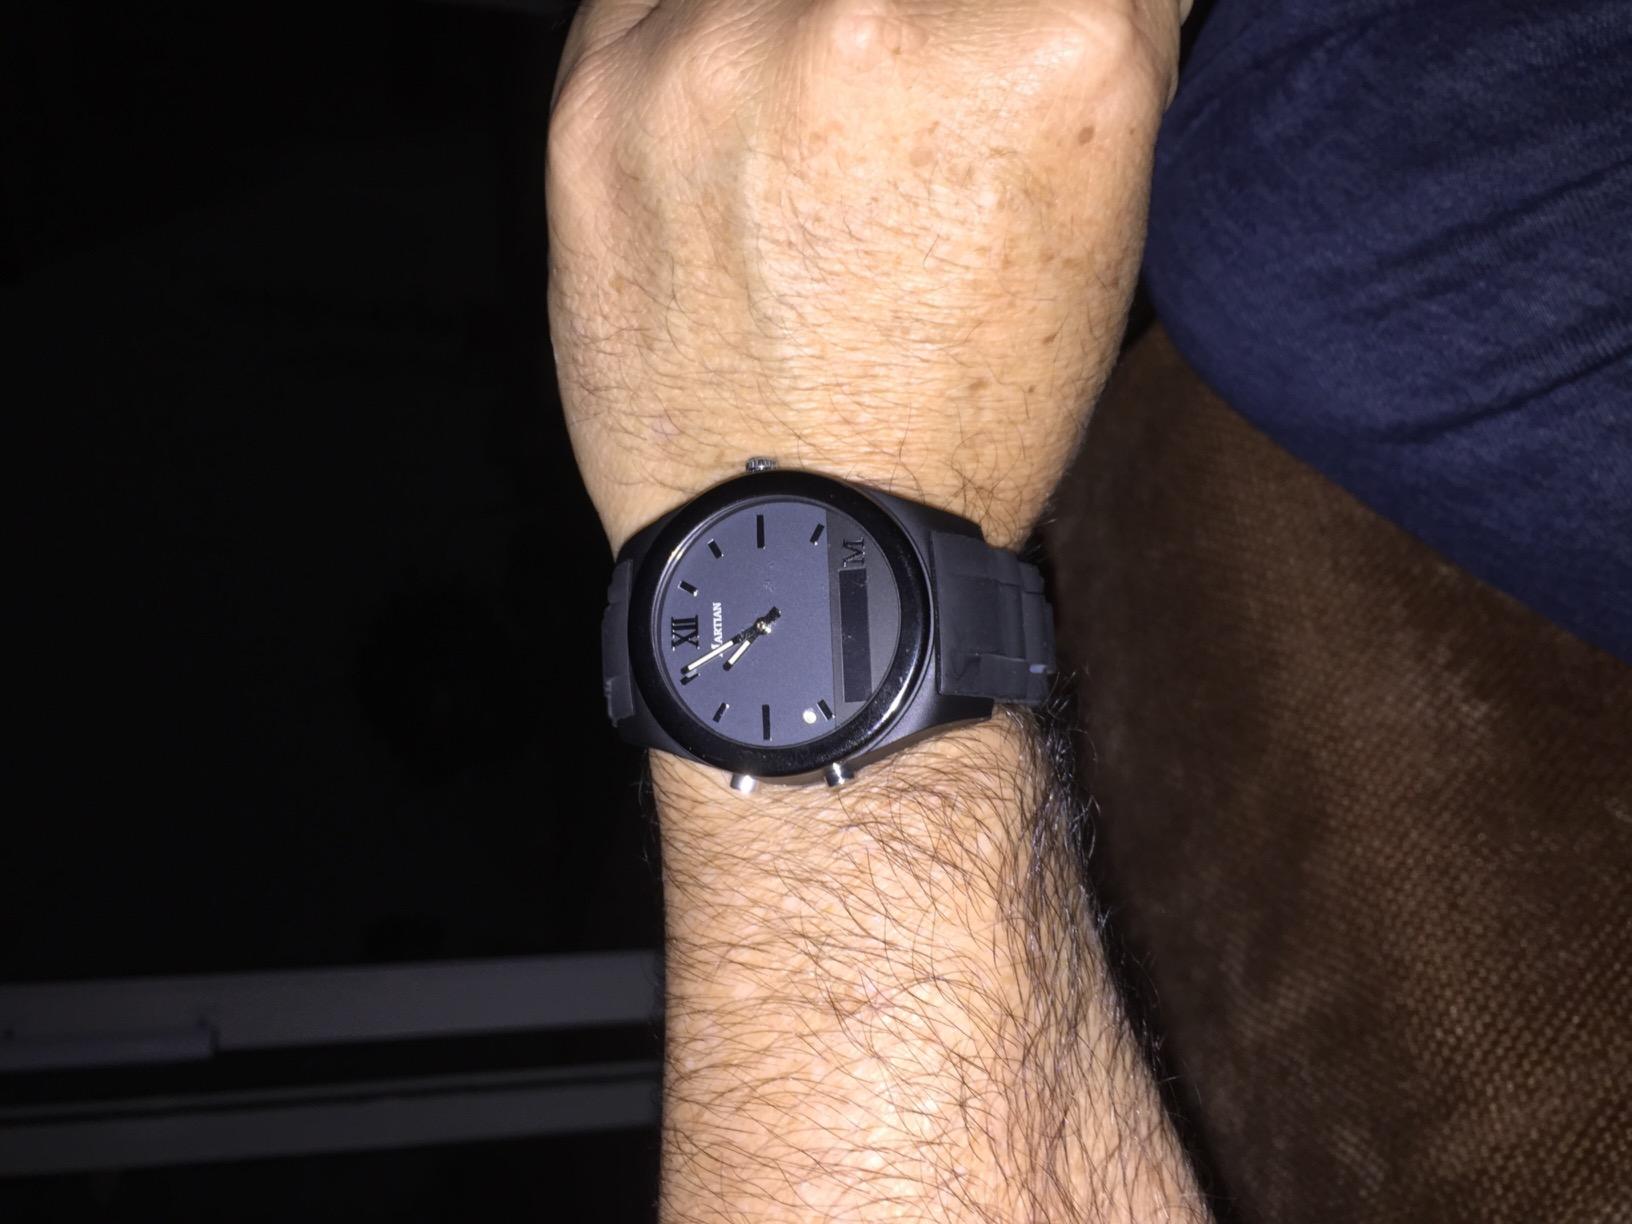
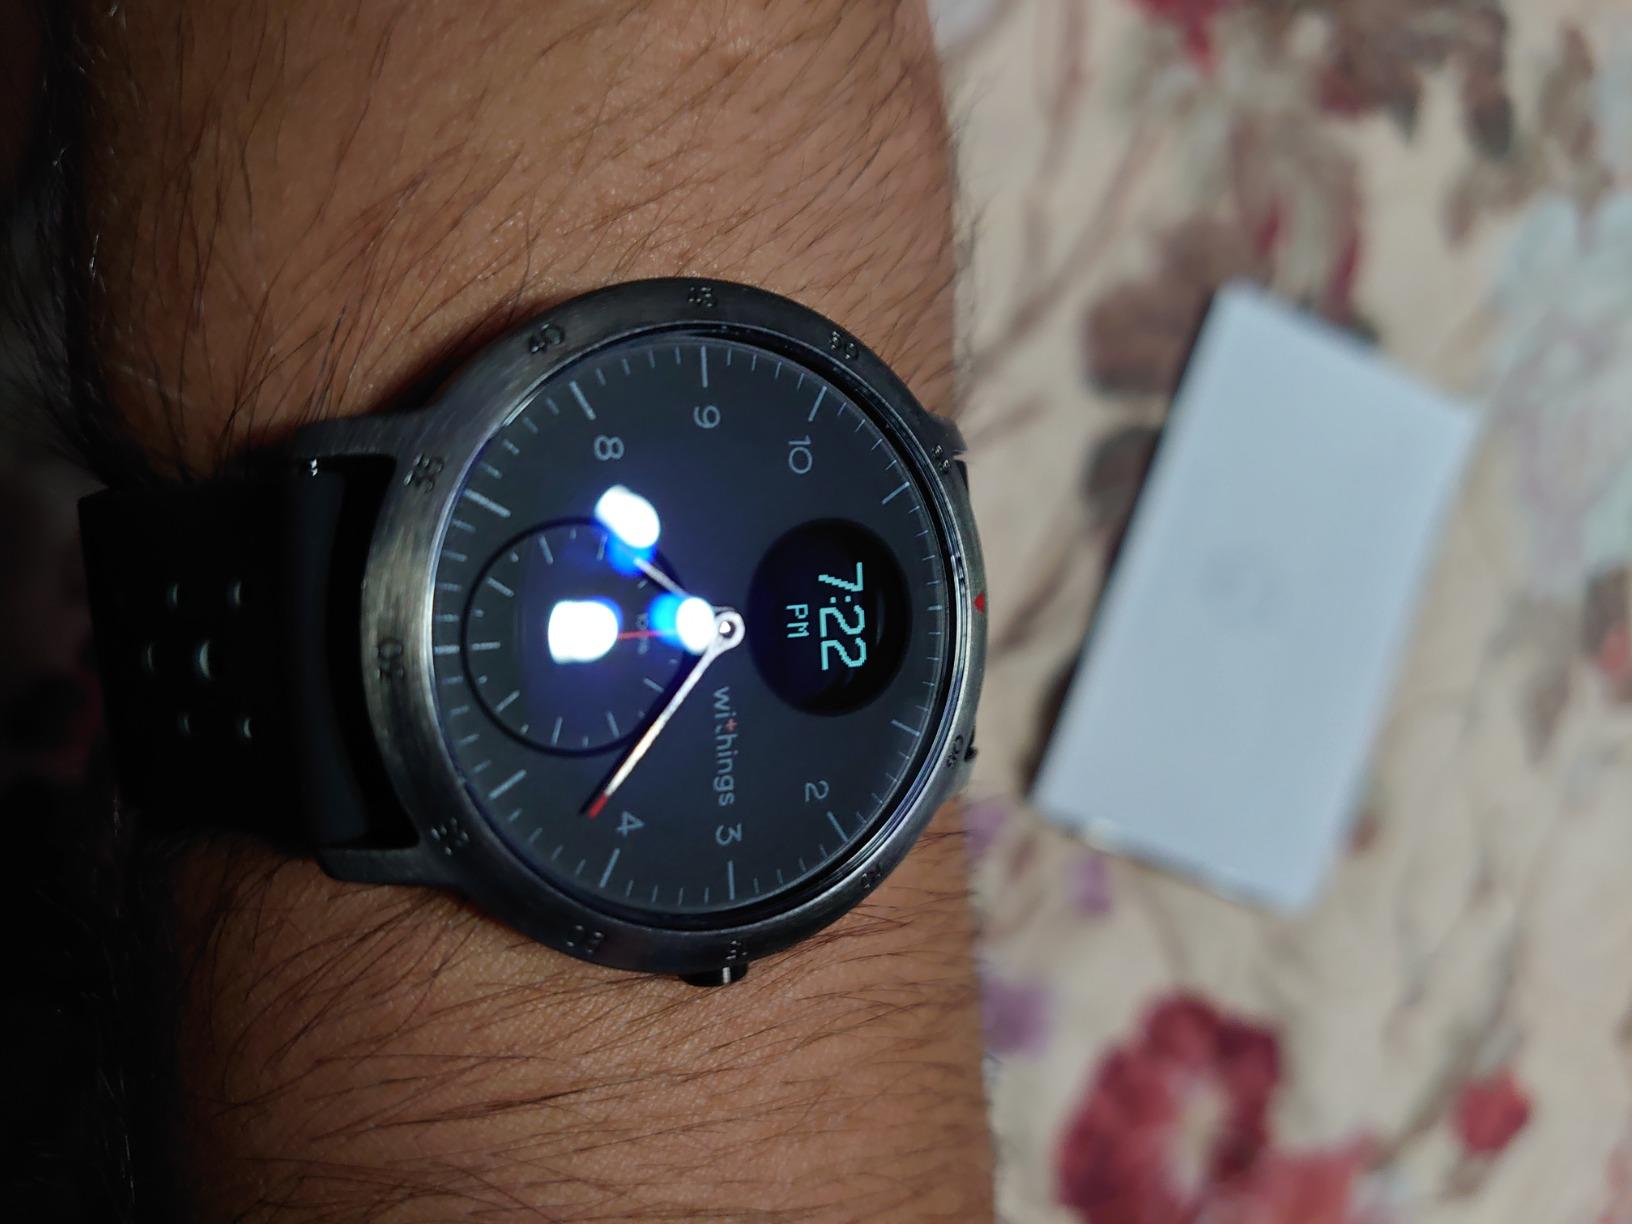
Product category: smartwatch
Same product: no